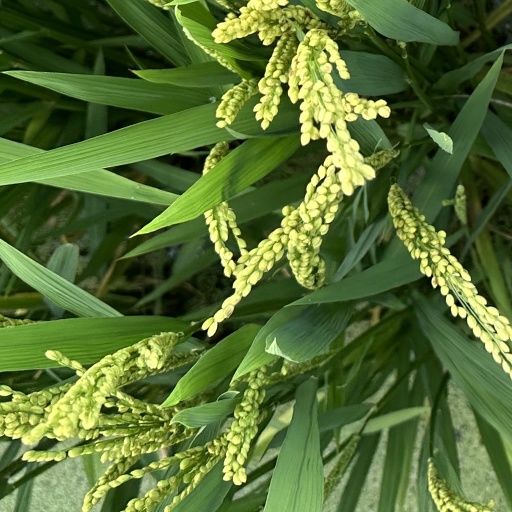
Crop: rice